Barberton Greenstone Belt

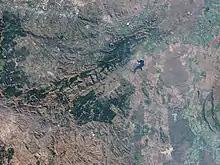
Aerial view from Landsat 7 with the Enhanced Thematic Mapper Plus (ETM+)

The Barberton Greenstone Belt consists of a sequence of mafic to ultramafic lavas and metasedimentary rocks emplaced and deposited between 3.5 and 3.2 Ga. The granitoid rocks were emplaced over a 500-million-year time span and can be divided into two suites: The tonalite-trondhjemite-granodiorite (TTG) suite (emplaced approximately 3.5–3.2 Ga), and the granite–monzogranite–syenite granite (GMS) suite (emplaced approximately 3.2–3.1 Ga). The GMS suite are found over large parts of the Kaapvaal craton and their emplacement coincides with the first stabilisation of the central parts of the craton. "The GMS suite in the Barberton granite-greenstone terrane shows very different internal and external characteristics from the earlier TTG suite. Individual plutons may cover several thousand square kilometres and these composite granitoid bodies have traditionally been referred to as batholiths, alluding to their compositionally and texturally heterogeneous nature and enormous areal extent. For the most part, the plutons appear undeformed."